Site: brandenburg
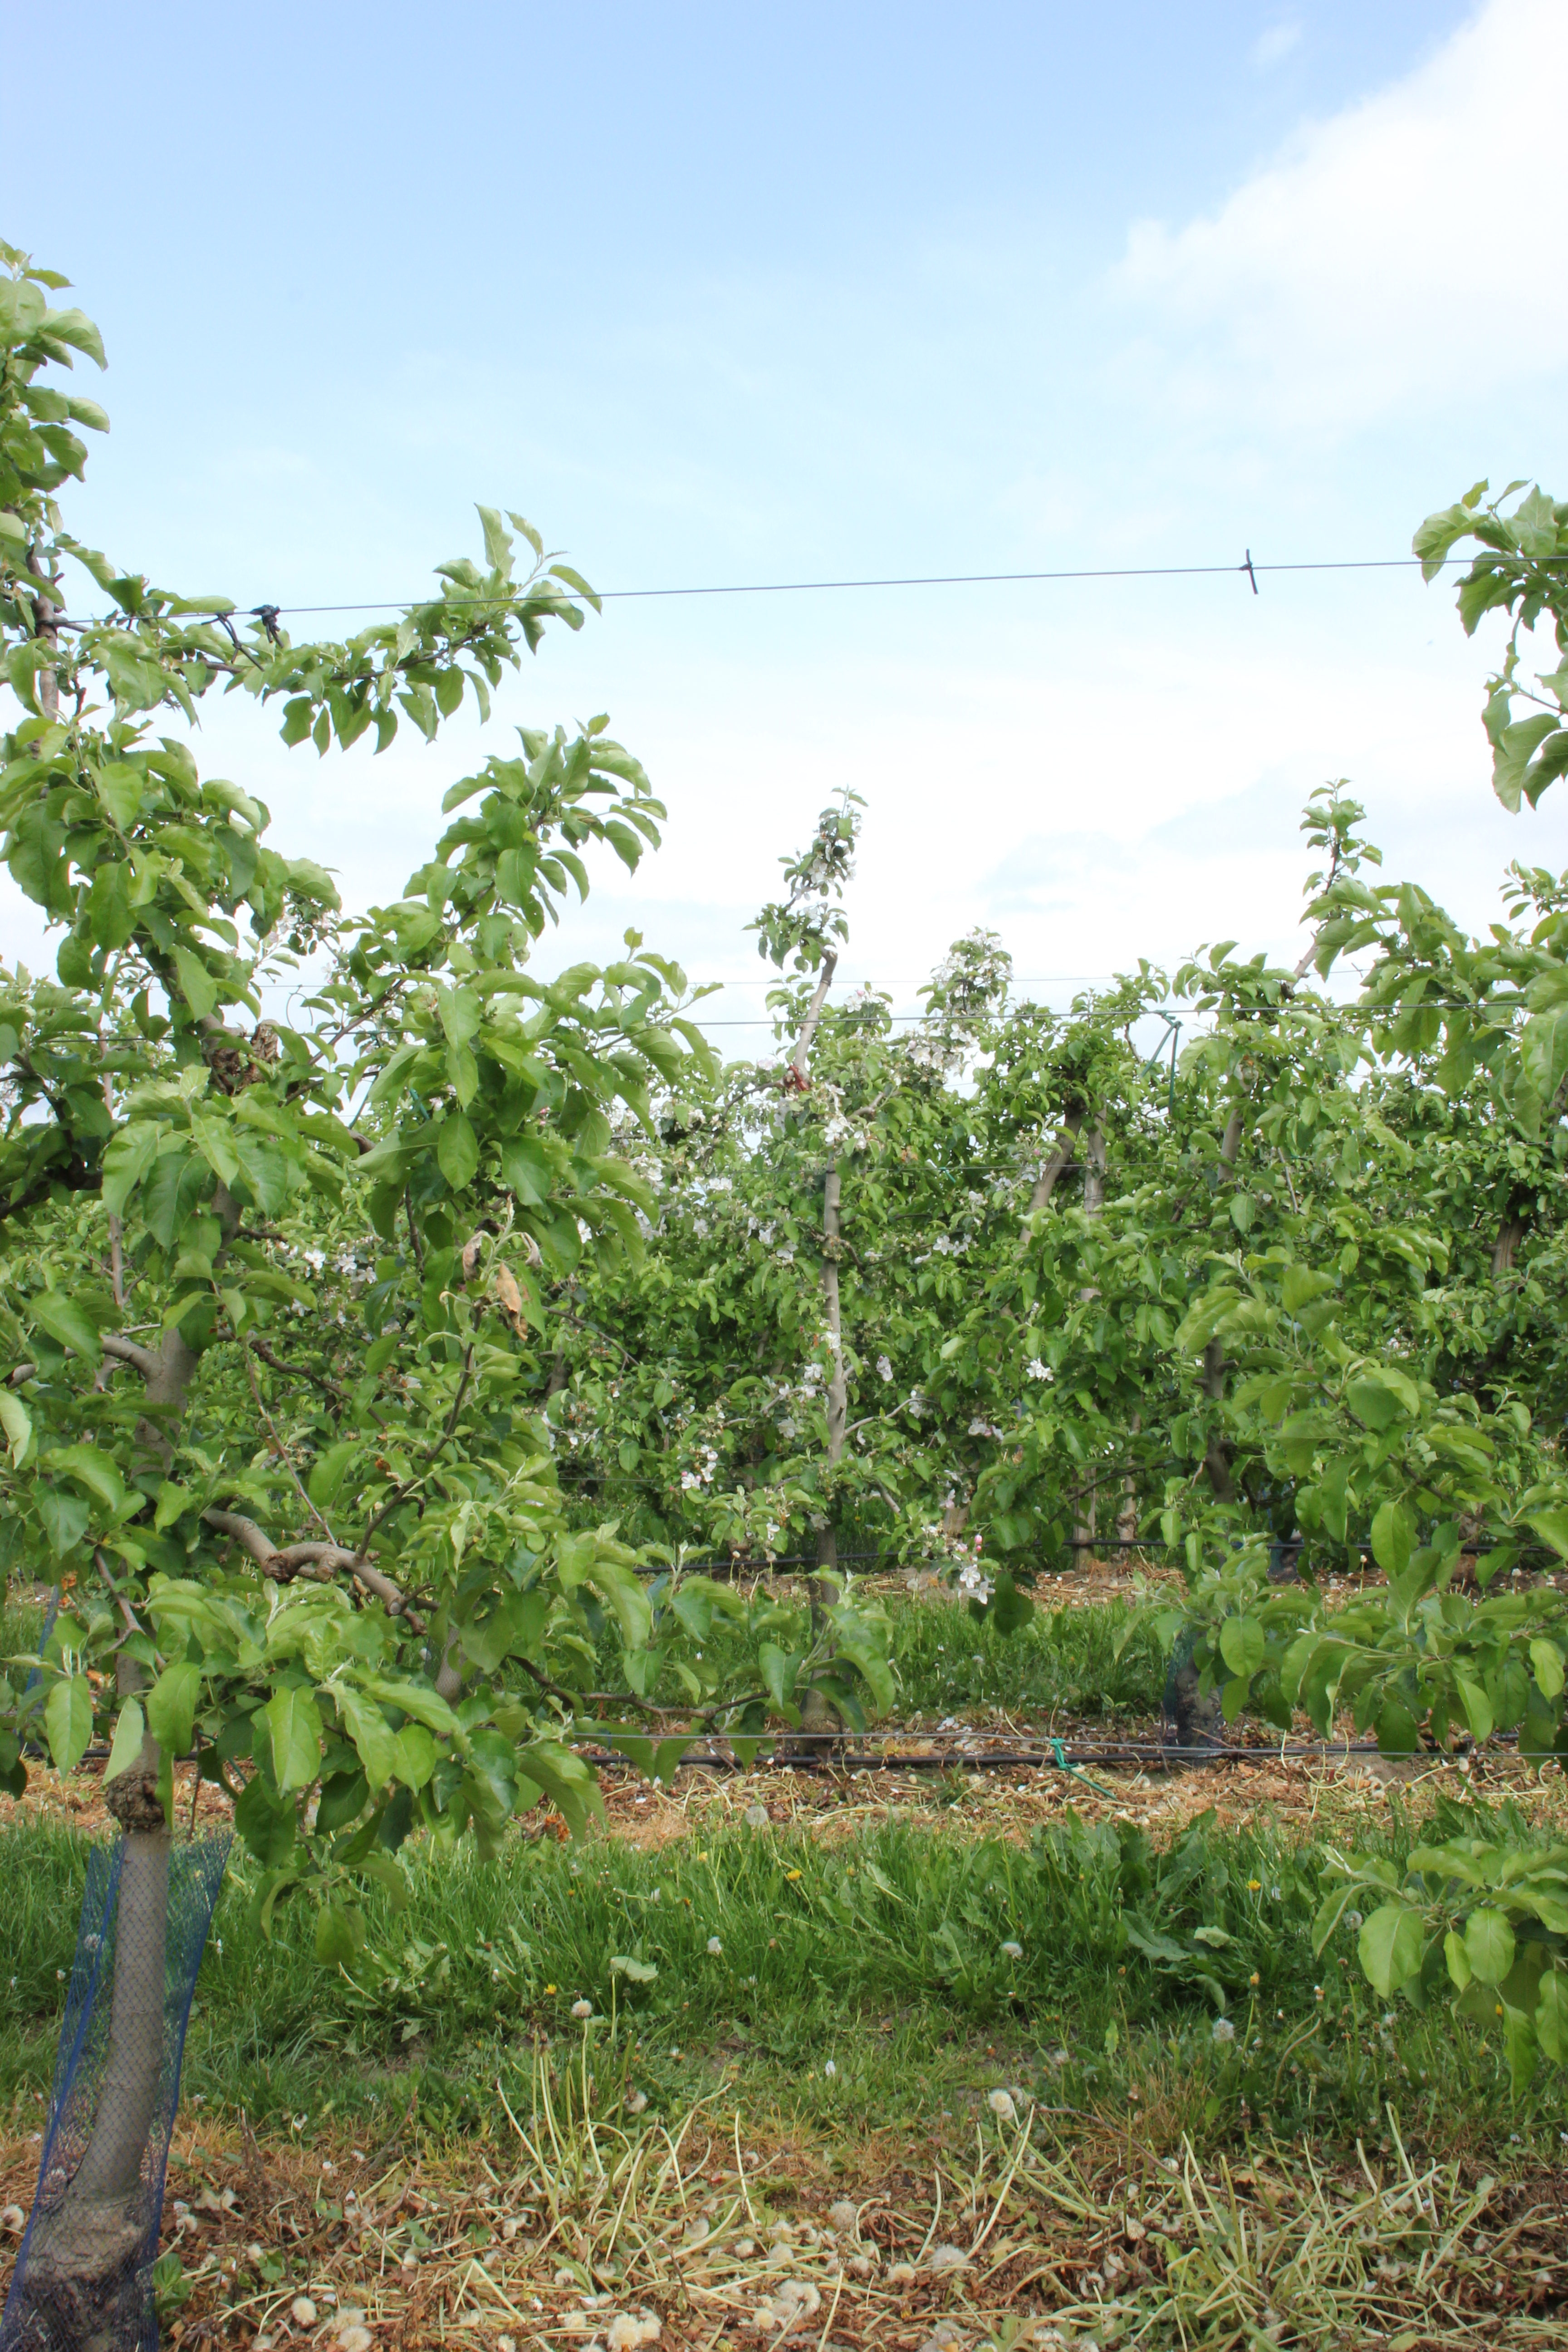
Growth stage (BBCH 67): Flowering